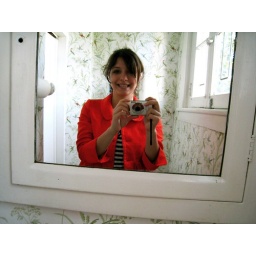
just being a rebel in the bathroom of the edmonston-alston house